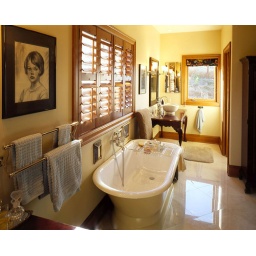
Freestanding tub in marble-floor master bath